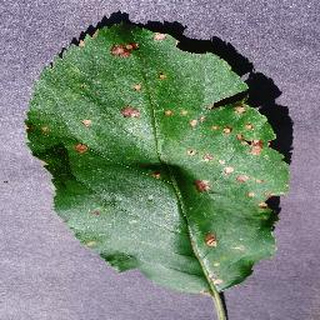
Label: apple_black_rot